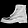
Label: Ankle boot